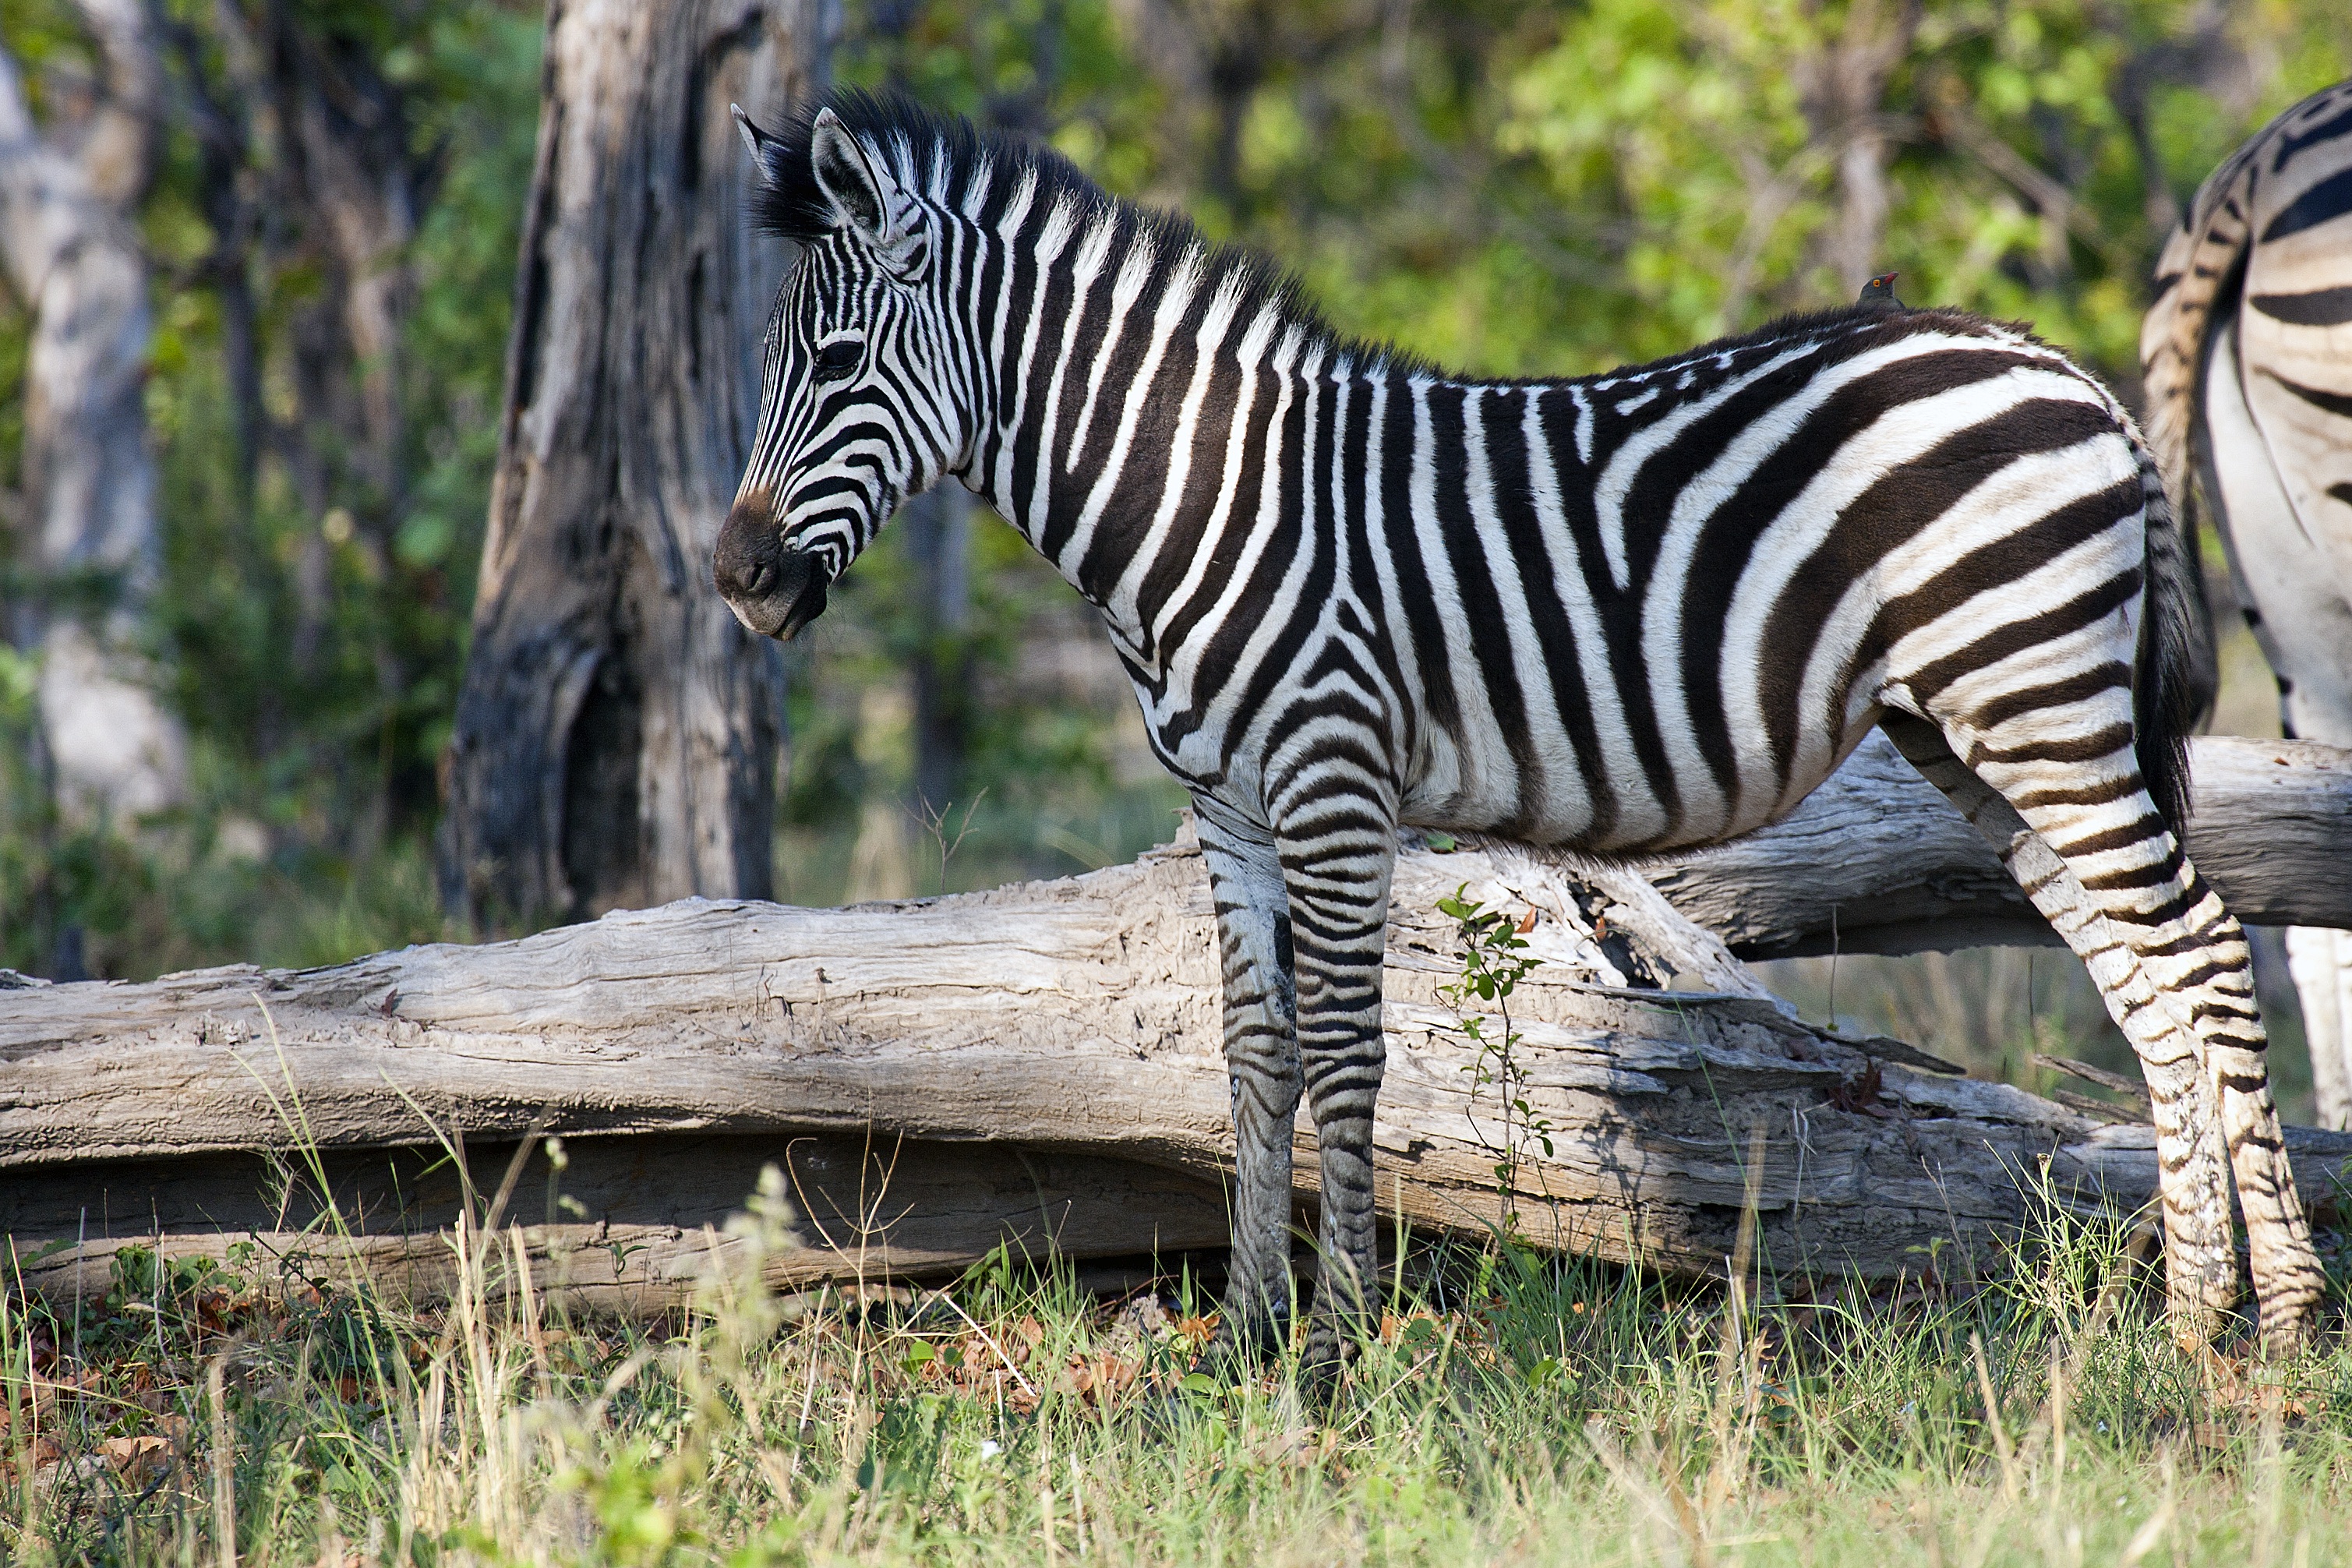
wildlife, zoo, africa, mammal, fauna, zebra, vertebrate, botswana, safari, horse like mammal